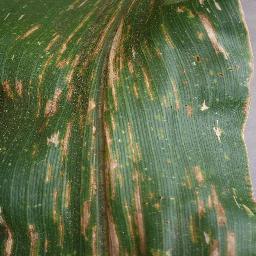
Label: Corn___Cercospora_leaf_spot Gray_leaf_spot